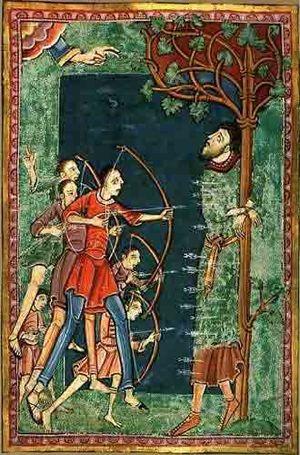
L'Est-Anglie, ou royaume des Angles de l'Est, est un royaume anglo-saxon couvrant les actuels comtés anglais du Suffolk et du Norfolk au Haut Moyen Âge.
L'art roman en Angleterre est introduit par le roi Édouard le Confesseur à l'abbaye de Westminster consacrée en 1065. La conquête normande de l'Angleterre de 1066 et l'invasion entraînent la naissance d'un art roman anglais qu'il ne faut pas confondre avec celui s'épanouissant en Normandie continentale. Guillaume le Conquérant devenu roi d'Angleterre organise ce pays et en retire de grandes richesses qui financent de nombreux chantiers en Normandie et en Angleterre où de nombreux religieux normands sont mis à la tête d'importants diocèses. L'influence normande, forte après l'invasion, intègre progressivement la culture anglo-saxonne.
Edmond le Martyr est le dernier roi d'Est-Anglie avant la conquête de ce royaume par les Vikings. Considéré comme un saint après sa mort, il est fêté le 20 novembre.